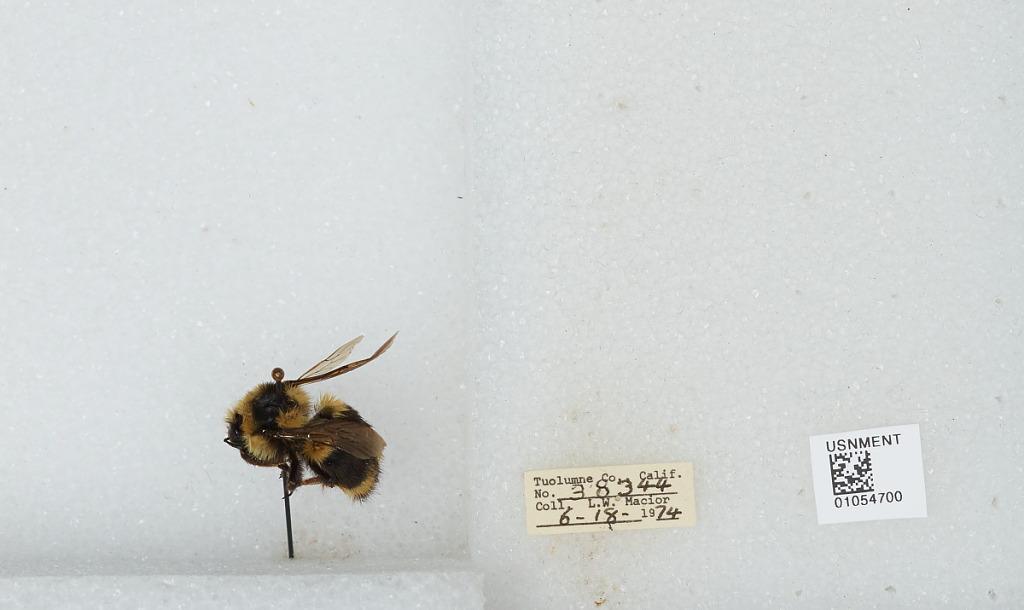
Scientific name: Bombus bifarius nearcticus
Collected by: L. Macior
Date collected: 1974-6-18
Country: United States
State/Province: California
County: Tuolumne
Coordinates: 38.02, -119.94